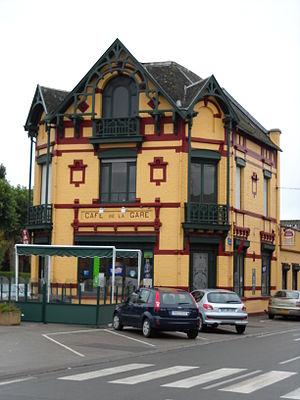
Le Café de la Gare, à Aire-sur-la-Lys, Pas-de-Calais, France.
Aire-sur-la-Lys, anciennement Aire en Artois, est une commune française située dans le département du Pas-de-Calais en région Hauts-de-France.